Paul Nicholls (horse racing)

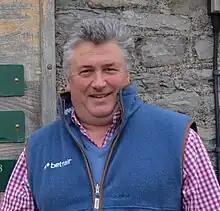
Nicholls in 2017

Paul Frank Nicholls (born 17 April 1962) is a British National Hunt horse trainer with stables at Ditcheat, Somerset. A relatively successful jump jockey, Nicholls has become the leading National Hunt trainer of his generation in Britain, finishing the 2007–08 season with 155 winners and a record £4 million in prize money. As of April 2023, he has trained over 3,500 winners, won the 2012 Grand National, four Cheltenham Gold Cups and has been crowned British jump racing Champion Trainer fourteen times.